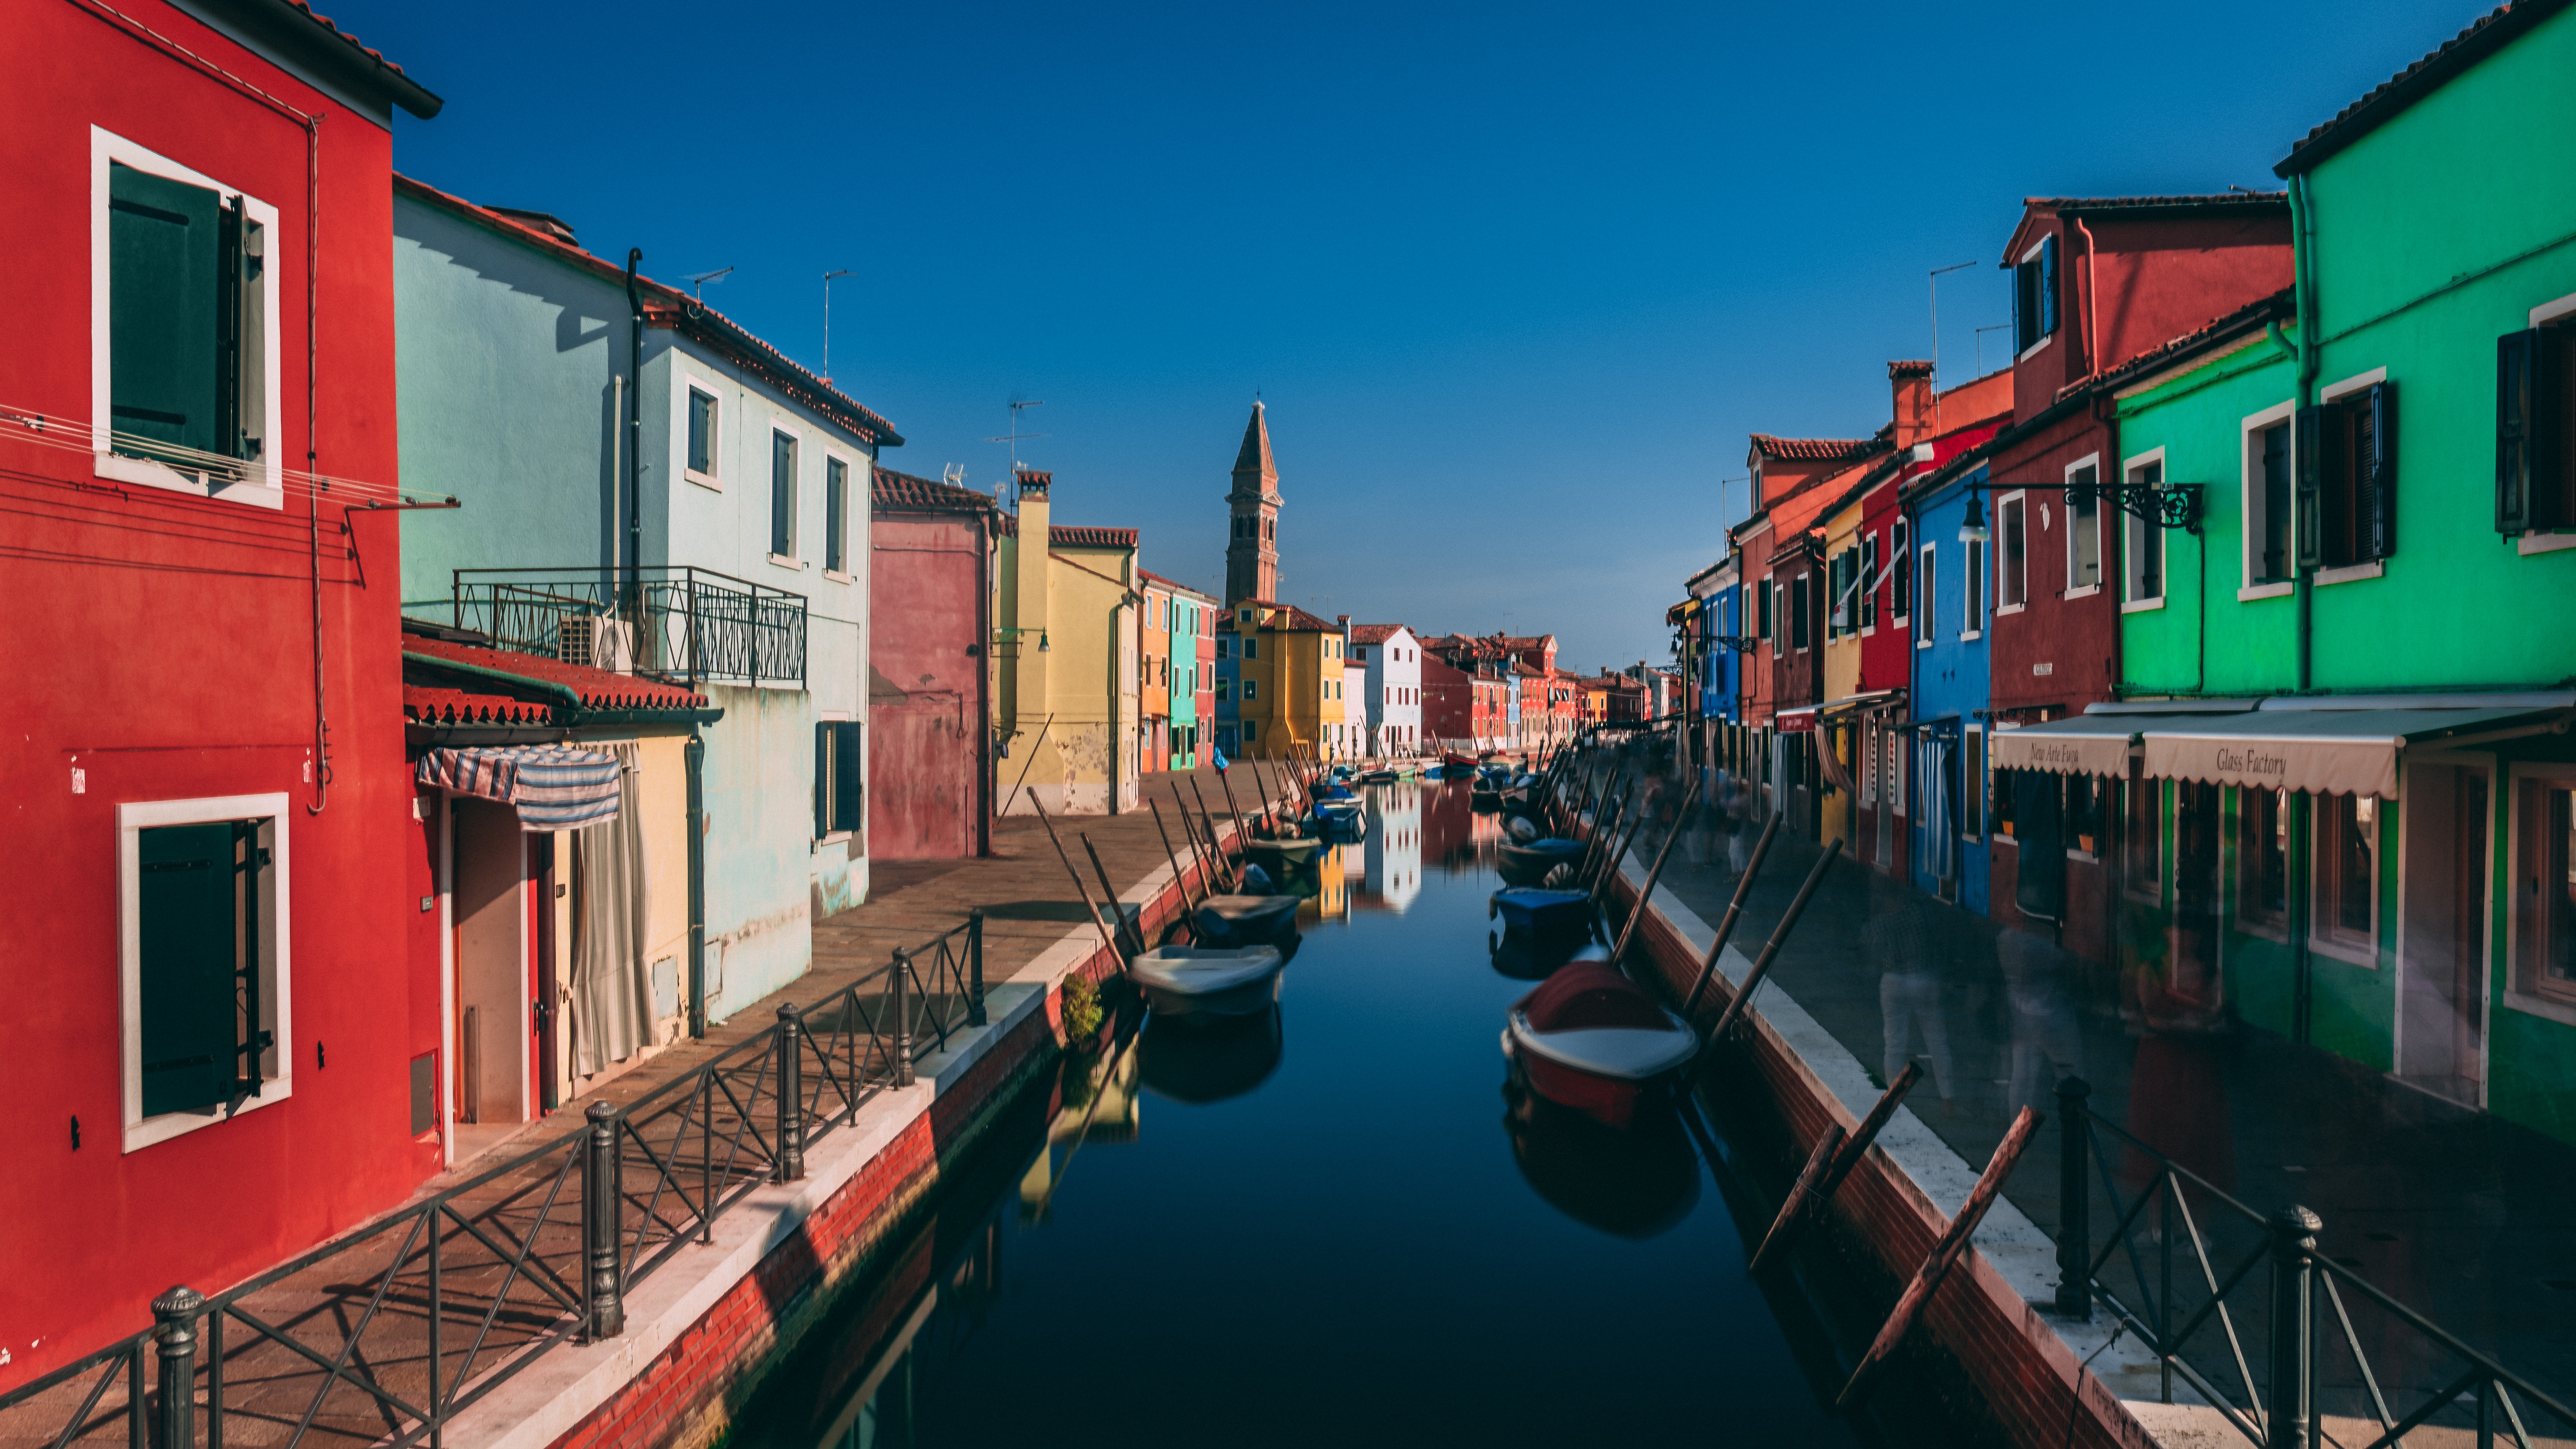
canal, waterway, town, channel, water, reflection, water transportation, sky, neighbourhood, building, architecture, house, urban area, boat, city, home, vehicle, vacation, tourism, mixed use, watercraft, evening, travel, street